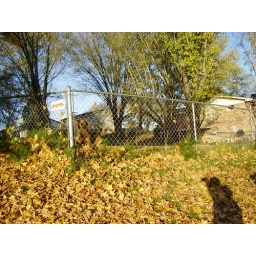
This Dog Welcomes everyone the dog is in the fence